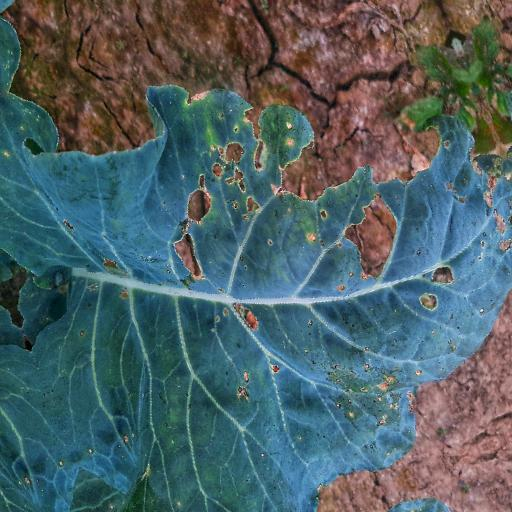
Label: Black Rot